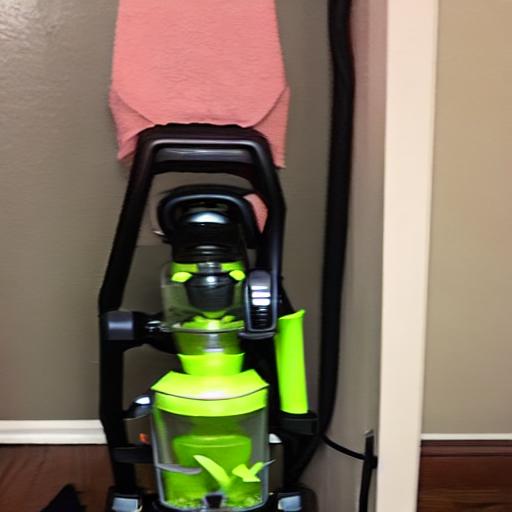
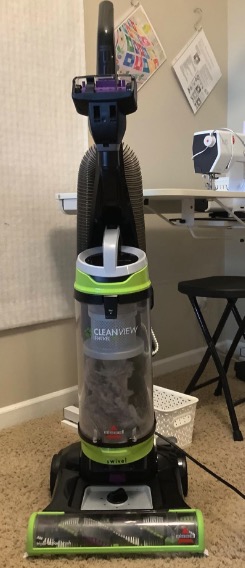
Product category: items_vacuum
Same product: no